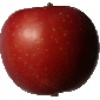
Label: Apple Braeburn 1